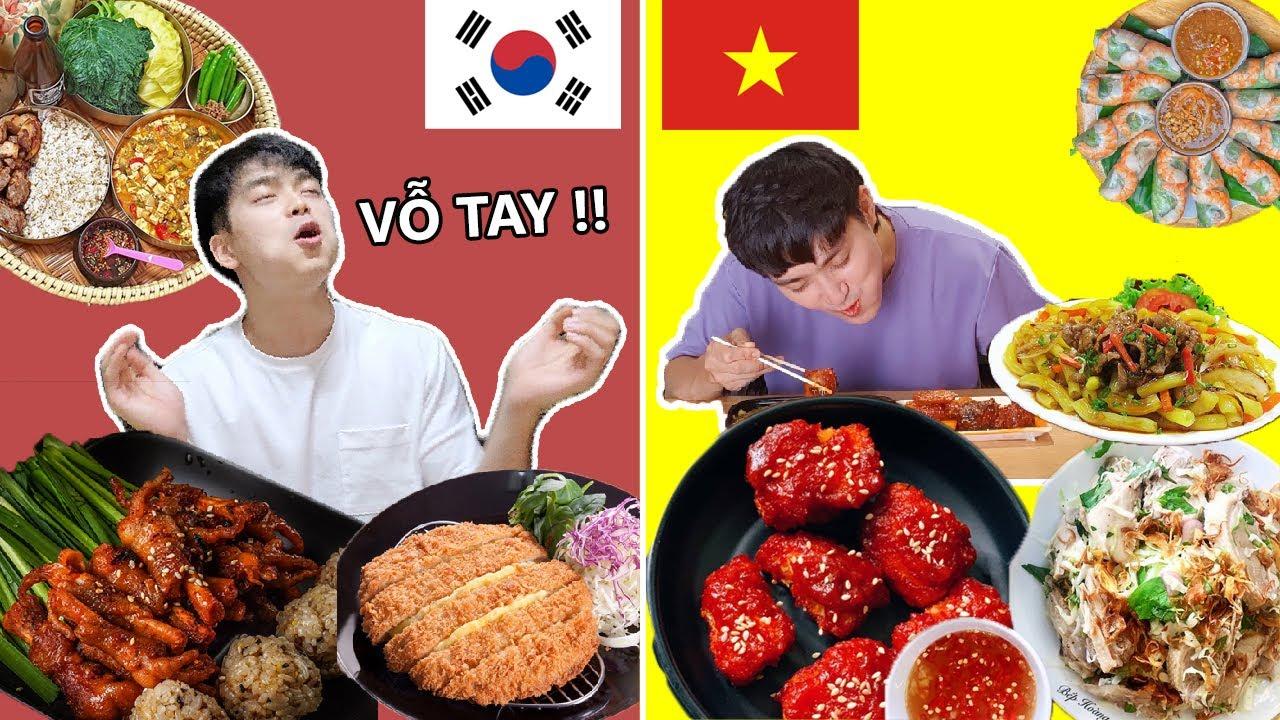
có hai người đàn ông xuất hiện ở giữa những món ăn ở trong hình